NRP9 Police Revolver

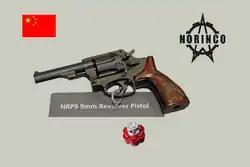
Norinco NRP9

The Norinco NRP9 was introduced at IWA in 2014. It is a double-action revolver with a transfer bar and external manual safety. The NRP9 is chambered in a proprietary cartridge similar to .38 S&W, which is designed to prevent unauthorized criminal use.